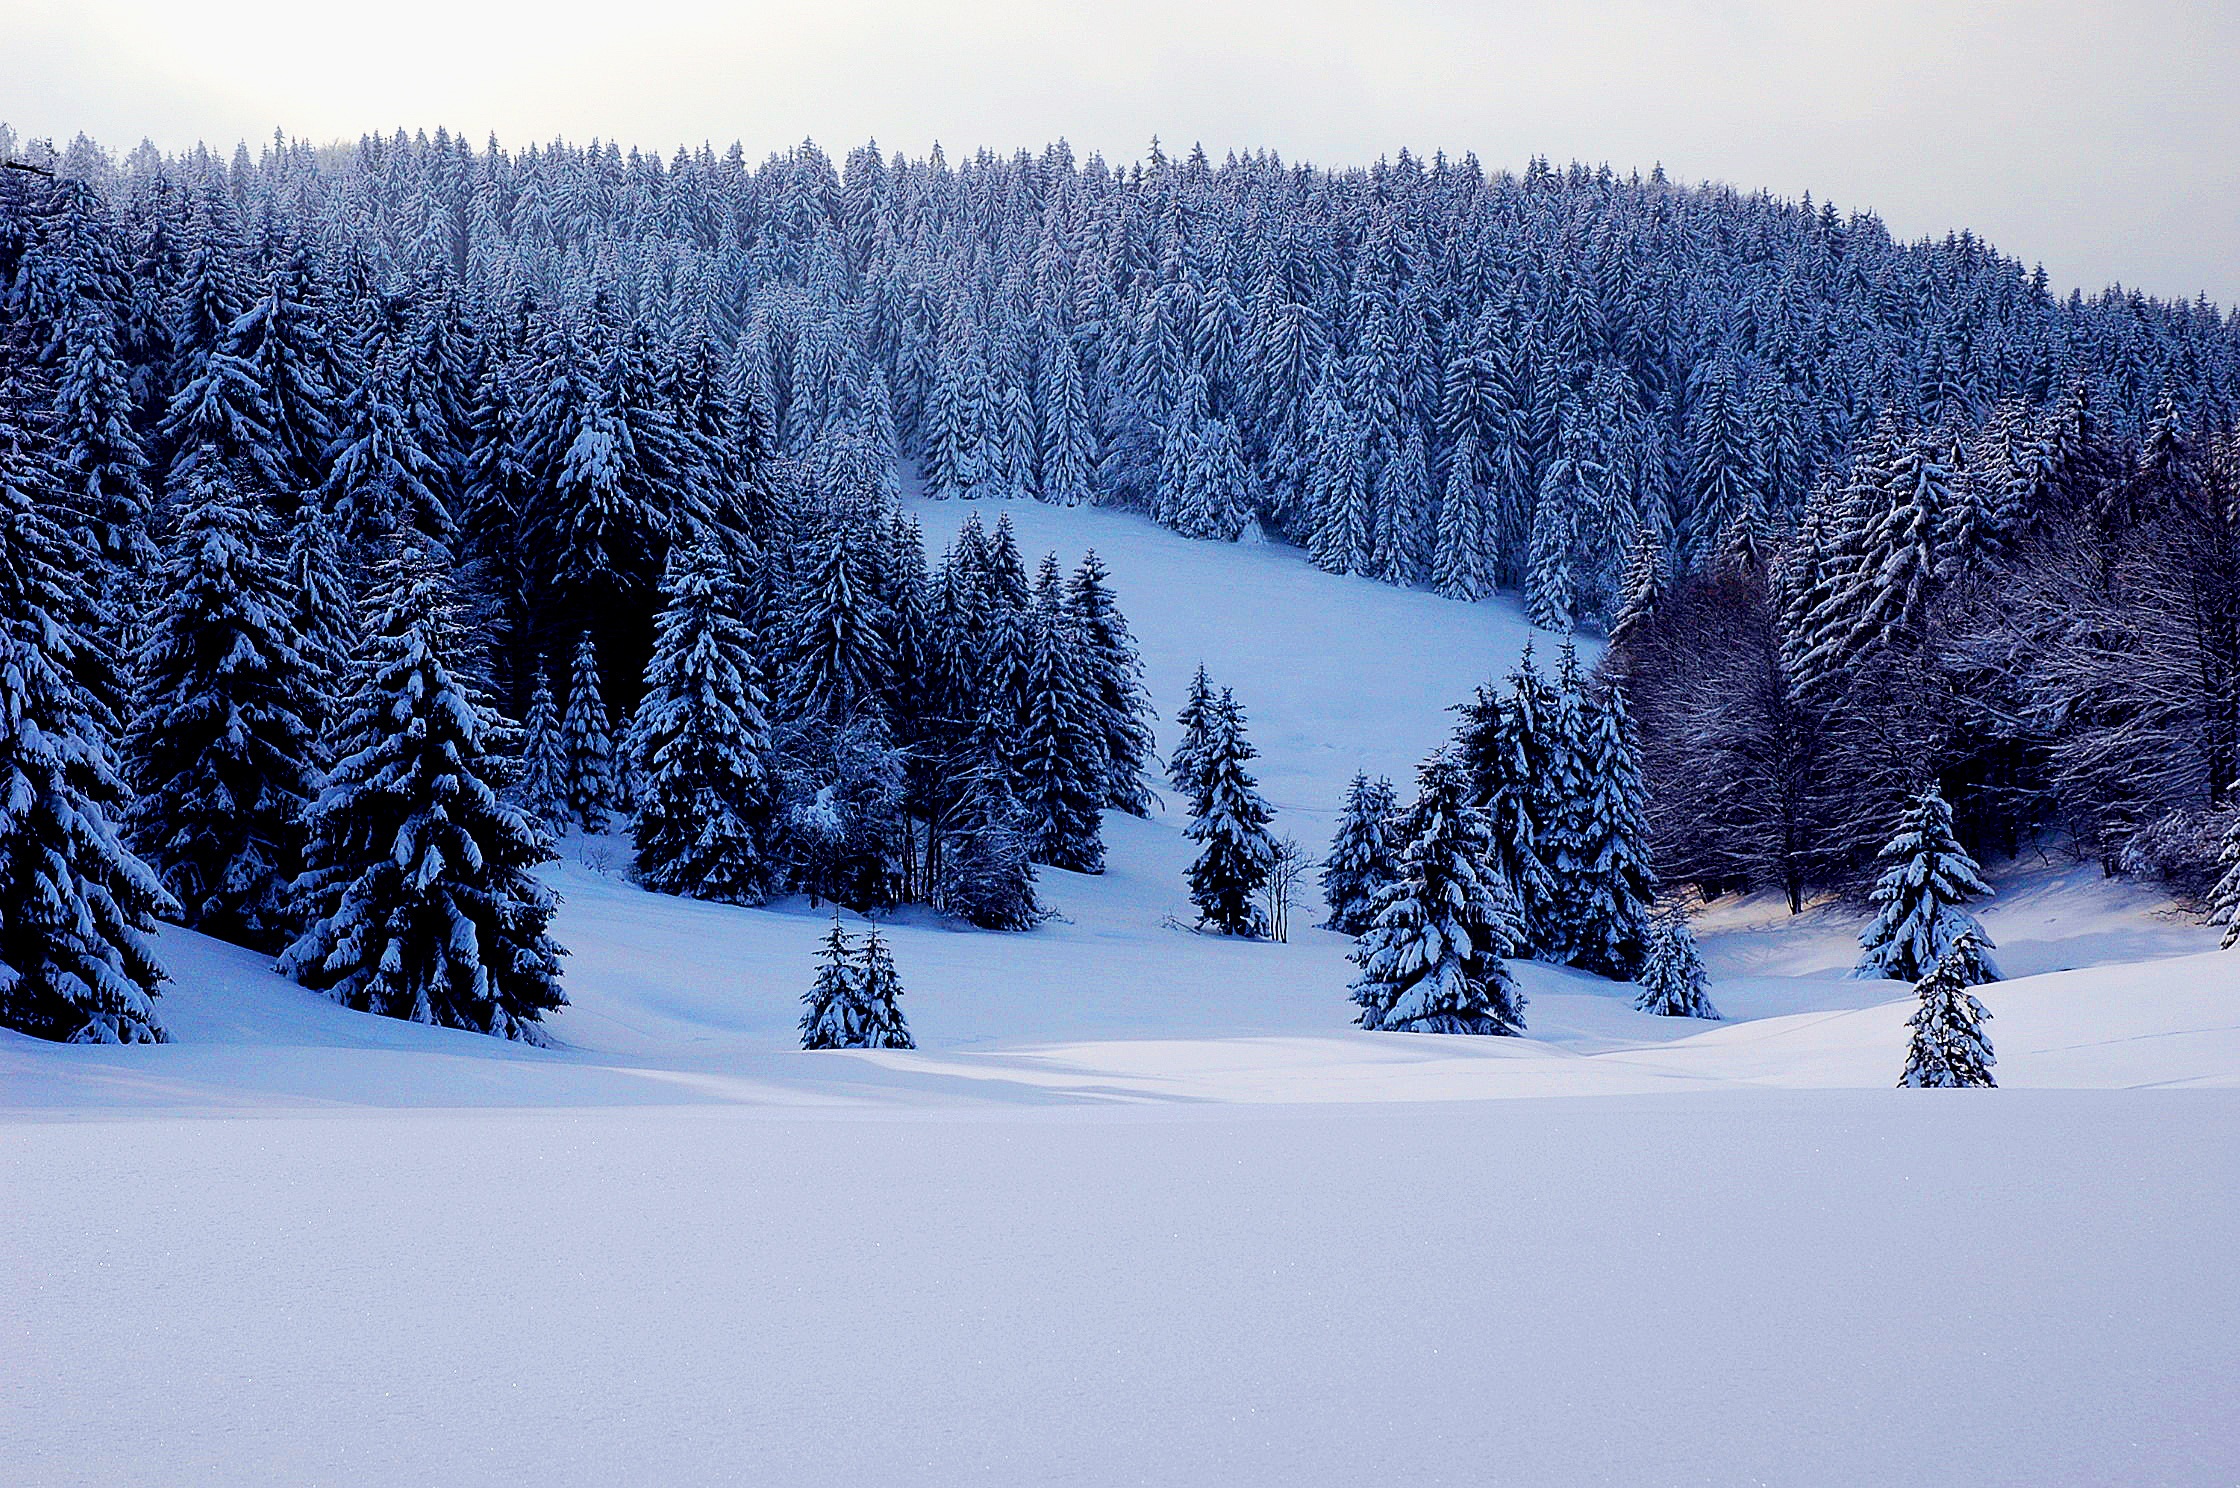
tree, forest, mountain, snow, cold, winter, frost, mountain range, weather, skiing, season, winter sport, sports, footwear, piste, snow landscape, crystals, ski equipment, snow sky, geological phenomenon